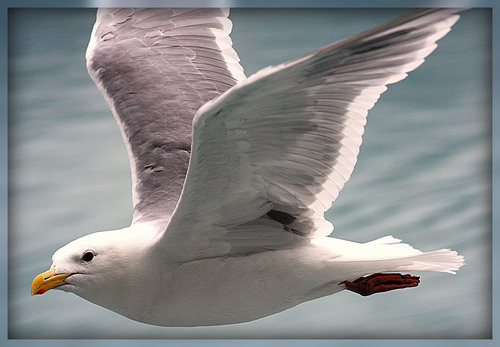
large winged water bird with a white body and yellow curved bill.
all white medium sized bird bird with yellow beakthe white bird is large and has black eyes and an orage hooked nose and orange feet.
a larger sized bird that is mostly white with dark grey wings
this bird is white in color with a curved orange beak, and white eye rings.
a large bird containing an all white body, red feet, and grey and white secondaries and coverts.
this bird is white in color, with a yellow beak.
this large bird has a very long wingspan and an orange beak.
this bird has a white crown as well as a yellow bill
this bird has a short yellow beak, an all white head and belly, and wings that are white underneath and grey on top.
Species: Laysan Albatross